Gul bara

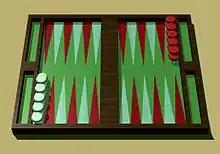
Gul bara starting layout

Gul bara is a tables game, an ancient genre of board games that includes Backgammon, Trictrac and Nard. It is also called Rosespring Backgammon or Crazy Narde. The aim of the game is to move all of one's men around the board and bear them off. The first player who bears off all his or her men wins. The game is popular in Bulgaria, Azerbaijan, Greece, Turkey and North Macedonia.